Sydney Glaciarium

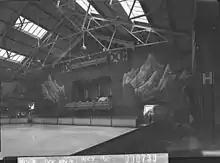
The interior of the Sydney Glaciarium, May 1940. State Library of New South Wales

A proposal for the construction of an ice skating rink, on the site of a former Cyclorama located on George Street, Sydney near the railway, was published 20 November 1906. The rink would feature large refrigeration works and cooling chambers for commercial use in the basement of the building. The architects appointed for the construction were Coxon and Cuthbert. The main entrance to George Street was widened to with a wide corridor with attached office suites and cloakrooms. The corridor would lead to the rink area on an incline with Ladies' and Gentleman's retiring rooms at the entry to the main area which was a space.